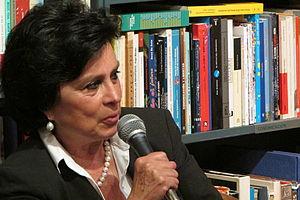
Laura Restrepo, né en 1950 à Bogota, est une écrivaine et journaliste colombienne. Elle est notamment connue pour son roman Delirio qui a remporté le prix Alfaguara du roman en 2004 et celui du Grinzane Cavour en 2006.